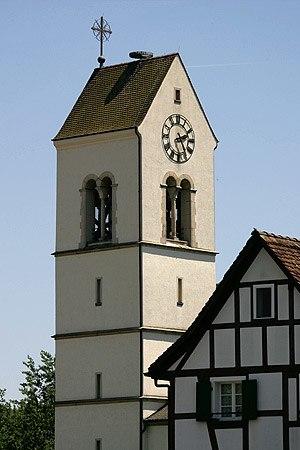
Église catholique St. Pierre-et-Paul à Oberwil